New World Order conspiracy theory

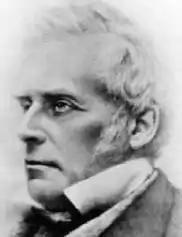
John Nelson Darby

Since the 19th century, many apocalyptic millennial Christian eschatologists, starting with John Nelson Darby, have predicted a globalist conspiracy to impose a tyrannical New World Order governing structure as the fulfillment of prophecies about the "end time" in the Bible, specifically in the Book of Ezekiel, the Book of Daniel, the Olivet Discourse found in the Synoptic Gospels, 2 Esdras 11:32 and Revelation 13:7. They claim that people who have made a deal with the Devil to gain wealth and power have become pawns in a supernatural chess game to move humanity into accepting a utopian world government that rests on the spiritual foundations of a syncretic-messianic world religion, which will later reveal itself to be a dystopian world empire that imposes the imperial cult of an "Unholy Trinity" of Satan, the Antichrist and the False Prophet. In many contemporary Christian conspiracy theories, the False Prophet will be either the last pope of the Catholic Church (groomed and installed by an Alta Vendita or Jesuit conspiracy), a guru from the New Age movement, or even the leader of an elite fundamentalist Christian organization like the Fellowship, while the Antichrist will be either the President of the European Union, the Caliph of a pan-Islamic state, or even the Secretary-General of the United Nations.